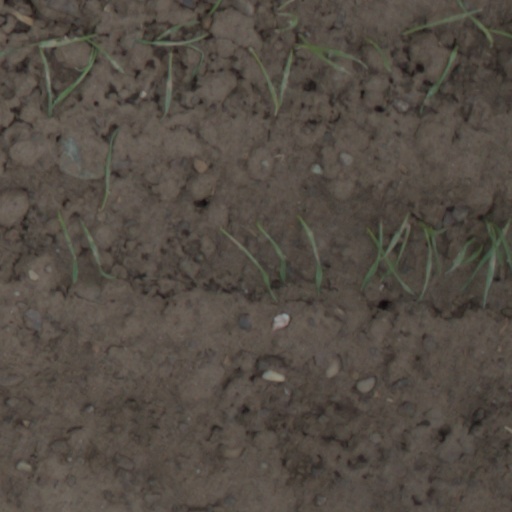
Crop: wheat